Boy Meets World season 1

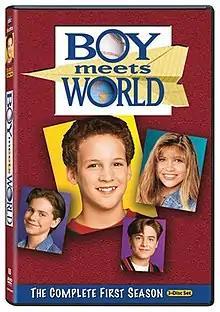
Season 1 DVD cover

The first season of the television comedy series "Boy Meets World" aired between September 24, 1993 and May 13, 1994, on ABC in the United States. The season was produced by Michael Jacobs Productions and Touchstone Television with series creator Michael Jacobs as executive producer. It was broadcast as part of the ABC comedy block TGIF on Friday evenings. The pilot debuted to ratings of 16.5 million viewers.